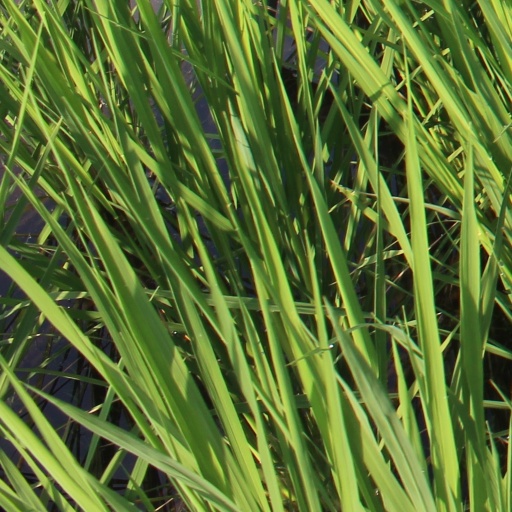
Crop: rice